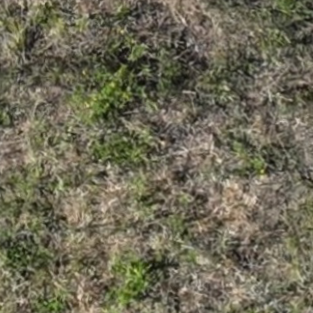
Month: july